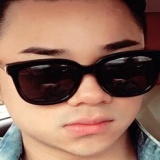
diễn viên Hữu Công